Bandura

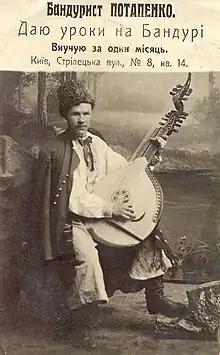
Vasyl' Potapenko advertising bandura lessons ca. 1925

In 1918–20 a number of bandurists were shot by Bolsheviks after the October Revolution, during the Russian Civil War. Most of these bandurists were members of the various Ukrainian Armed forces or played for Ukrainian soldiers. Current accounts list some 20 known bandurists who perished in this time period. Few kobzari are included in this list. Few records accurately document the deaths of bandurists from this period.